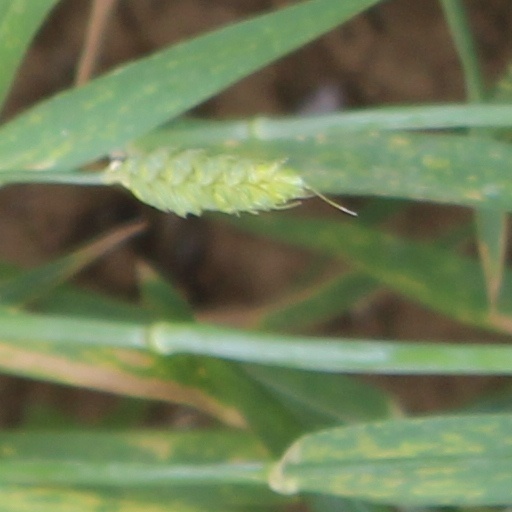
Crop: wheat